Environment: real
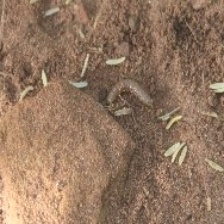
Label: fall_armyworm